Ninove

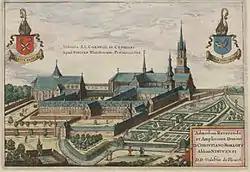
St Cornelius Abbey

The Premonstratensian abbot of Park Abbey founded the Abbey of Saints Cornelius and Cyprian in 1137. The monks settled on uncultivated lands which had been offered to them by the lord of Ninove which were near the town, on the banks of the river Dender. The community continued to grow and its financial position soon allowed it to occupy the adjacent parishes. The lay brothers undertook the farm work. Because of its large landholdings, the abbey soon became one of the biggest grain producers in Flanders. The 16th and 17th centuries were difficult times because of the political troubles and the effects of the French wars of religion on the Southern Netherlands. The 18th century brought a period of calm and prosperity. All the abbey buildings were reconstructed to the plans of a Ghent architect advised by Laurent-Benoît Dewez. The abbey was suppressed in 1796 during the French Revolution. The abbey community was able to buy it back but this process lasted until 1822. Many of the buildings were demolished during the first half of the 19th century. The abbey church became the parish church of the Assumption of Mary in 1813.